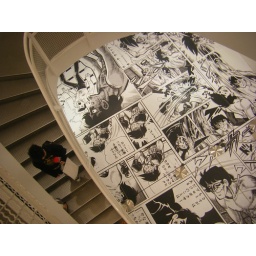
The store is from a comic book brand, and all over the floor the actual comic is displayed.